Water supply and sanitation in Mozambique

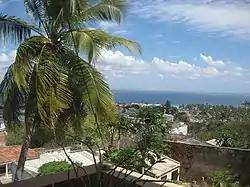
A view of the old town of Pemba, one of the provincial capitals where a private company provides drinking water under a management contract.

FIPAG is the owner of water and sewerage assets in 13 cities. In the Maputo Region the company "Águas da Região de Maputo" (Waters of the Maputo Region) operates the public water and sewer system under contract with FIPAG. ARM is majority-owned by FIPAG (73%) with a minority owned by the private Mozambican holding company Mazi. In the remaining cities, public municipal water departments operate and maintain the systems. De facto, municipal governments play a very limited role in water supply and sanitation despite their legal responsibilities. Their revenue is so low that they depend on the central government for funding.